Samuel Chu

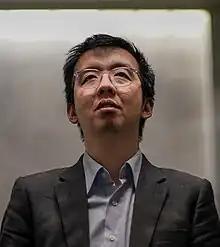
Samuel Chu in 2022

Samuel Chu Muk-man (born 3 January 1978) is a Hong Kong and American activist and community organizer. Chu is the founder and President of The Campaign for Hong Kong, a US-based nonpartisan organization whose mission is to advocate for American leadership and policies that advance human rights and democracy in Hong Kong. He is also a founding member of the advisory board of the Axel Springer SE Freedom Foundation in Berlin (Germany), a senior advisor to the president and CEO of , and a trainer for Midwest Academy, a training school for community organizers in the US.